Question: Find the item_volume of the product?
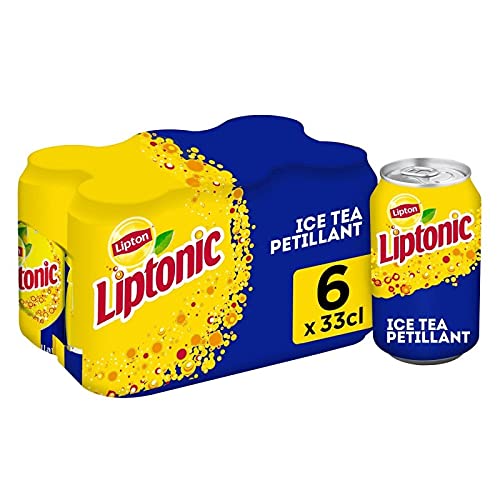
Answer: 33.0 centilitre